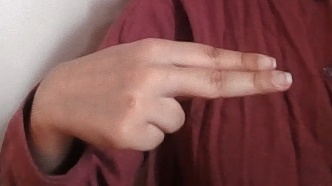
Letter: ain